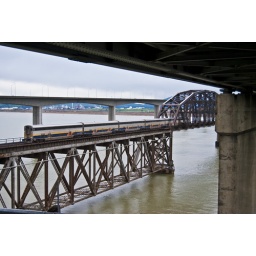
under the benicia bridge watching the amtrak train go by